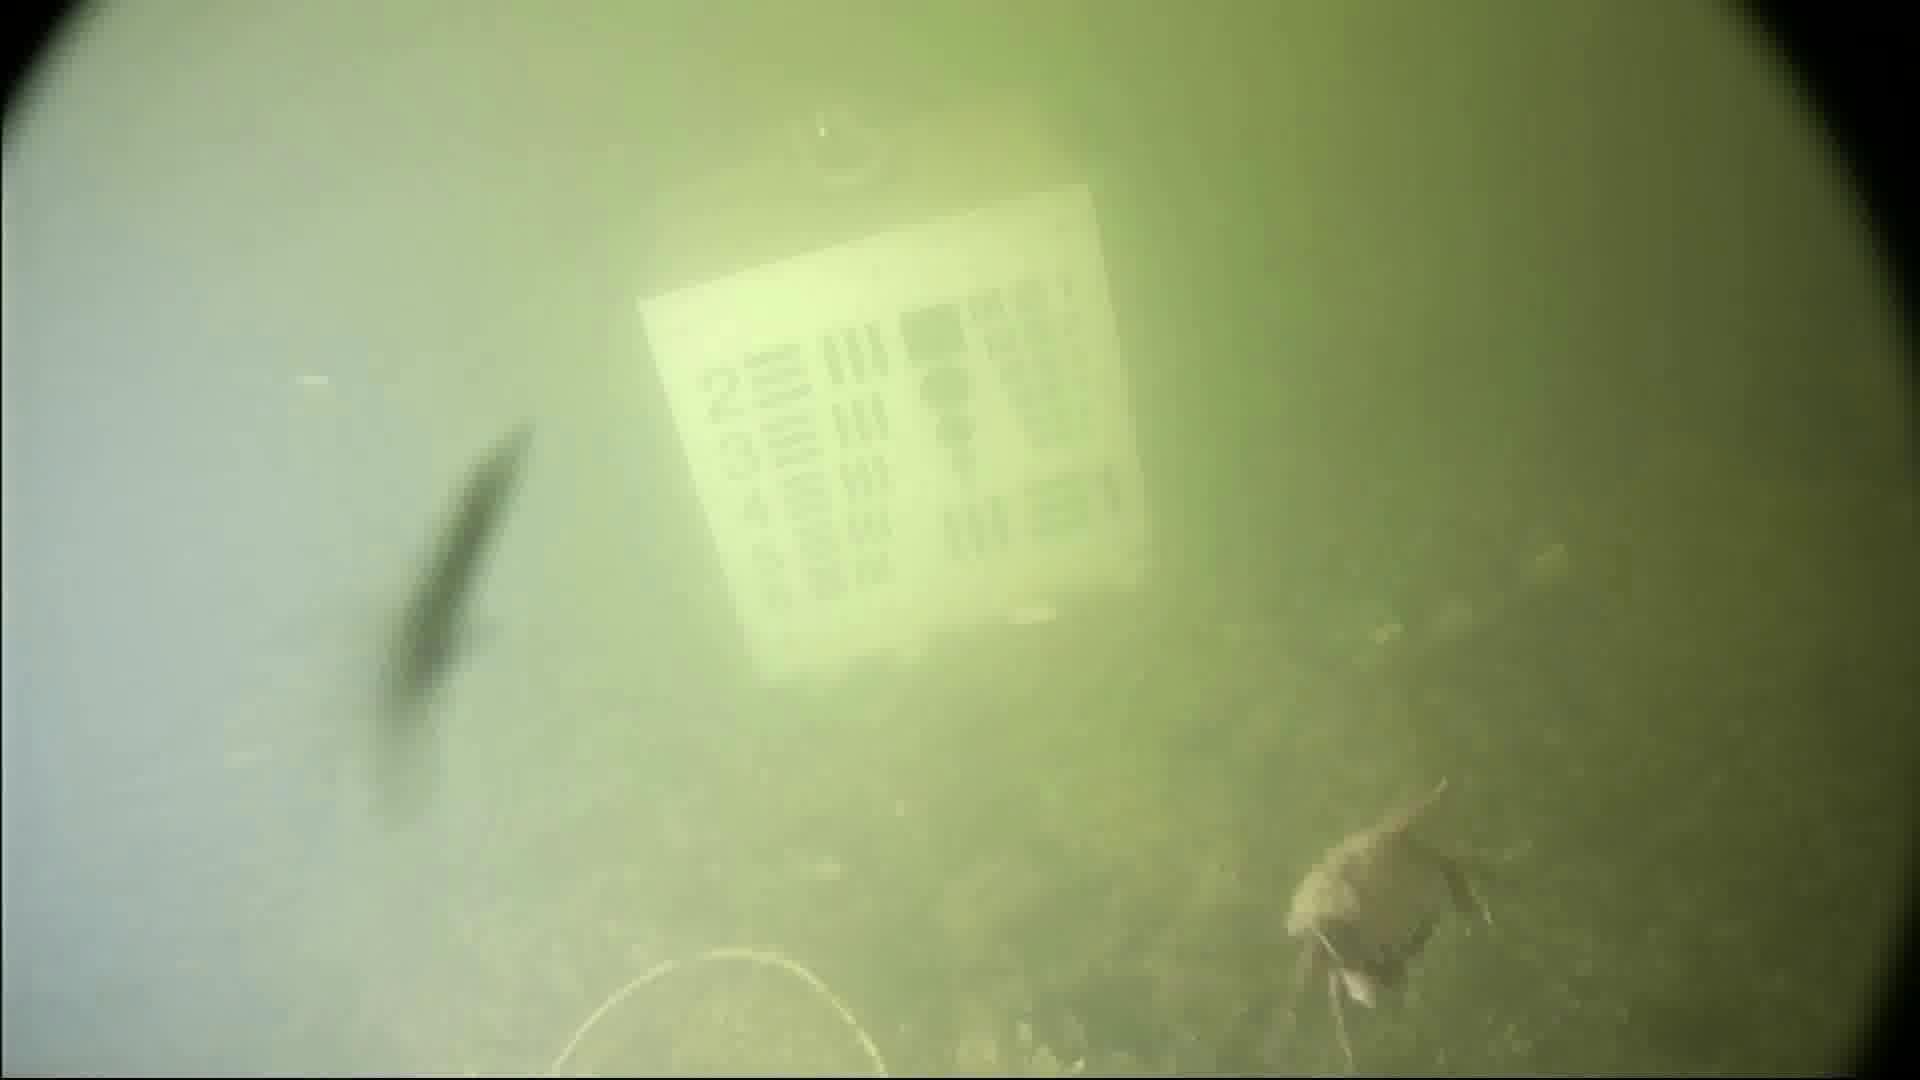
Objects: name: crab